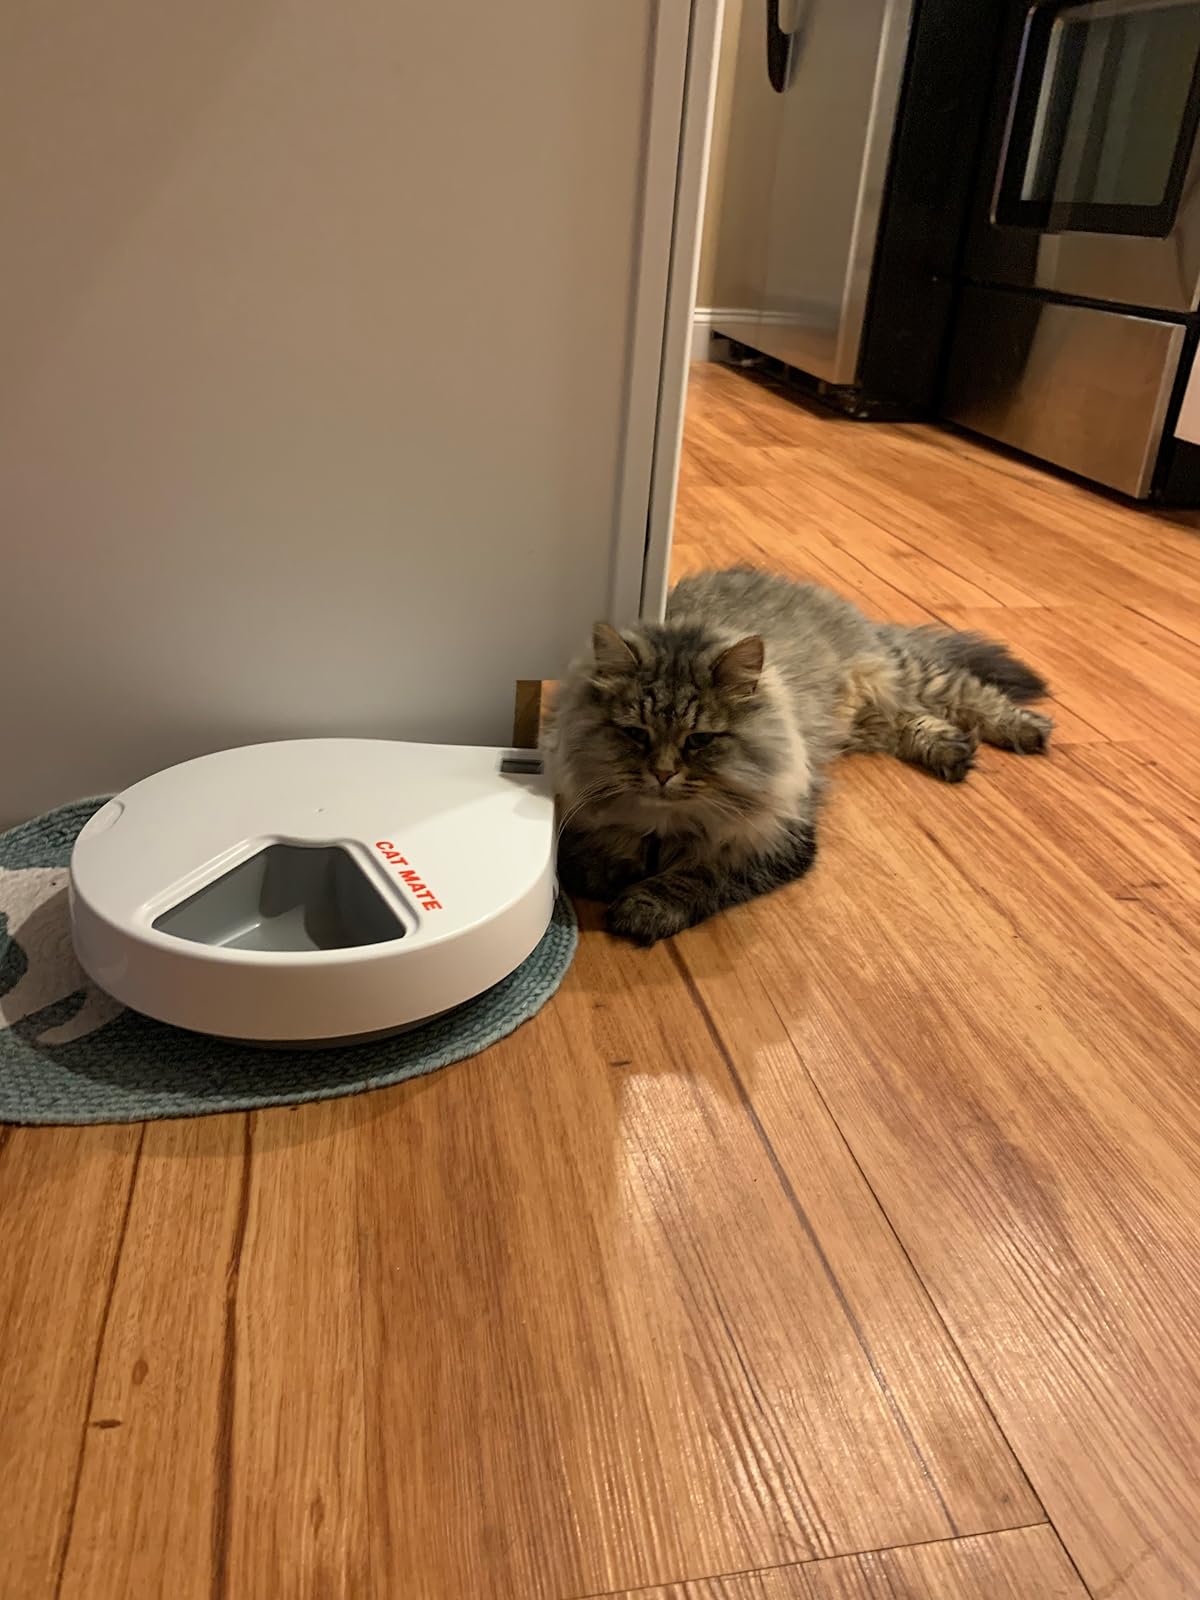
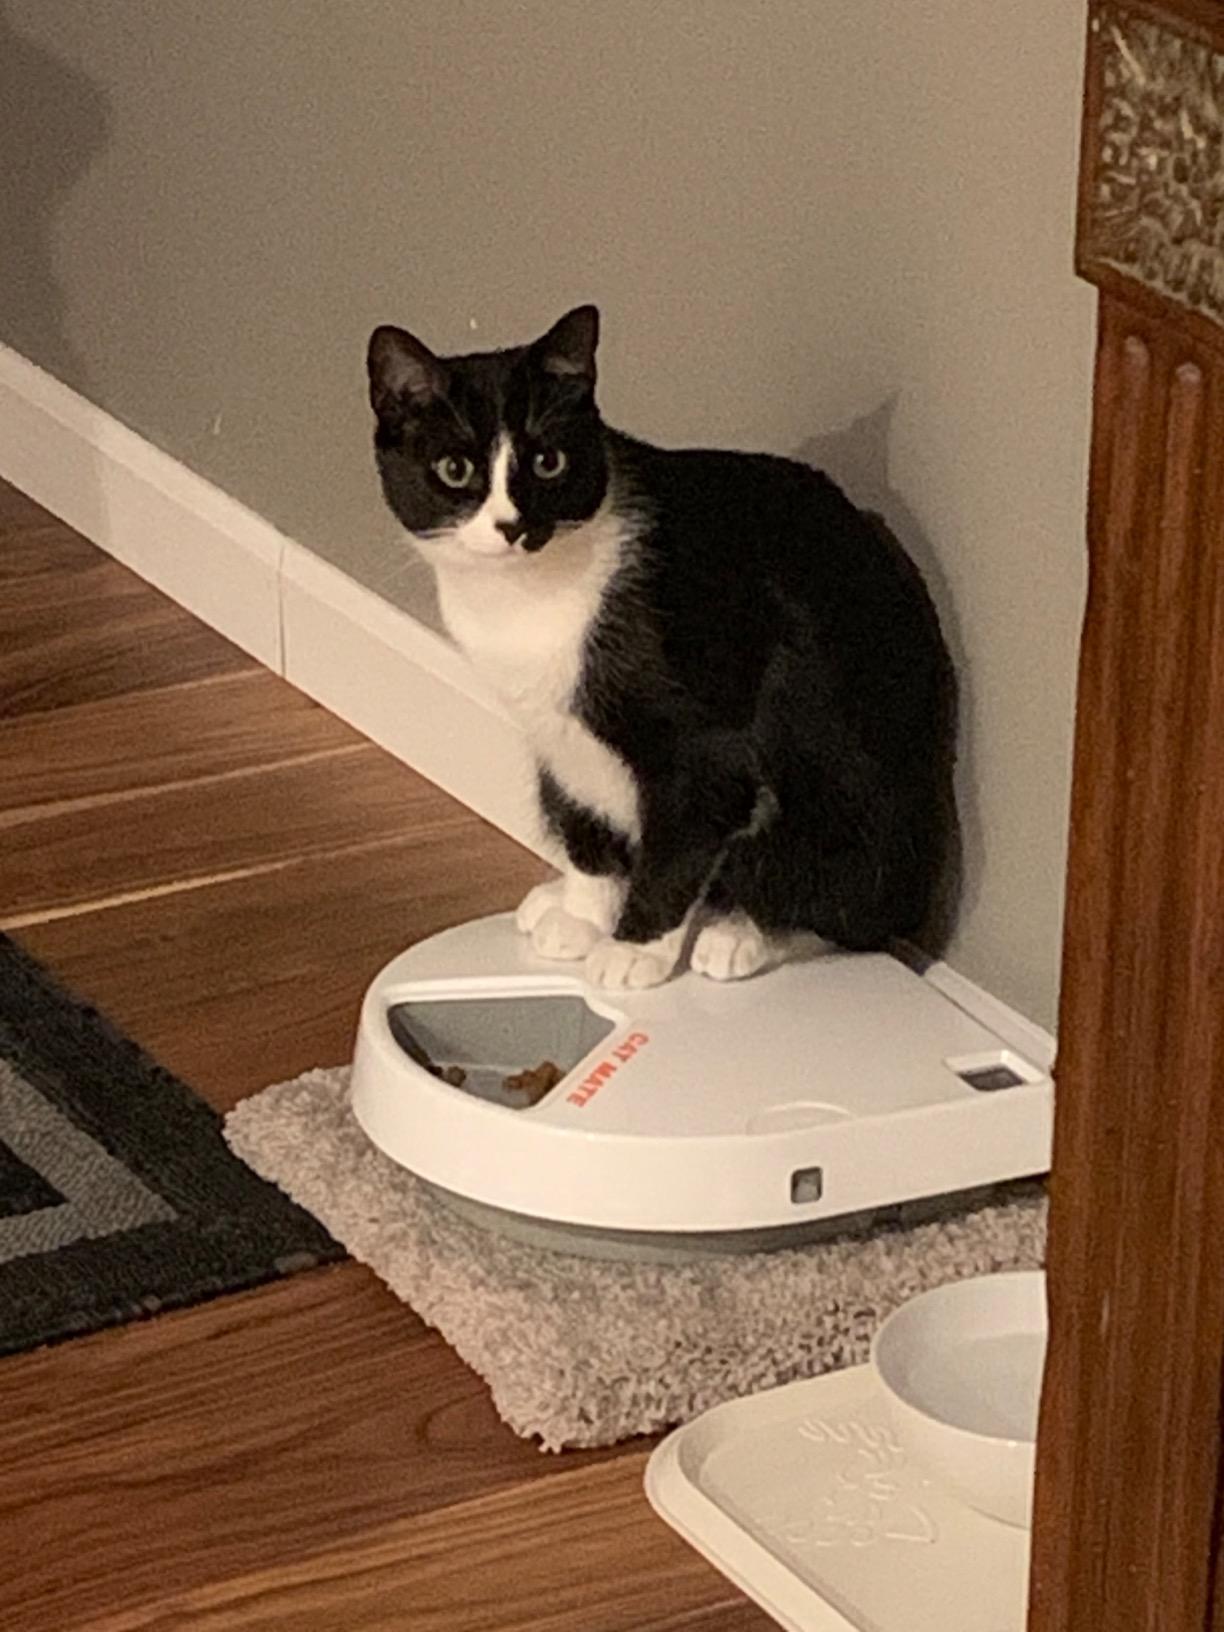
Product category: items_feeder
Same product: yes